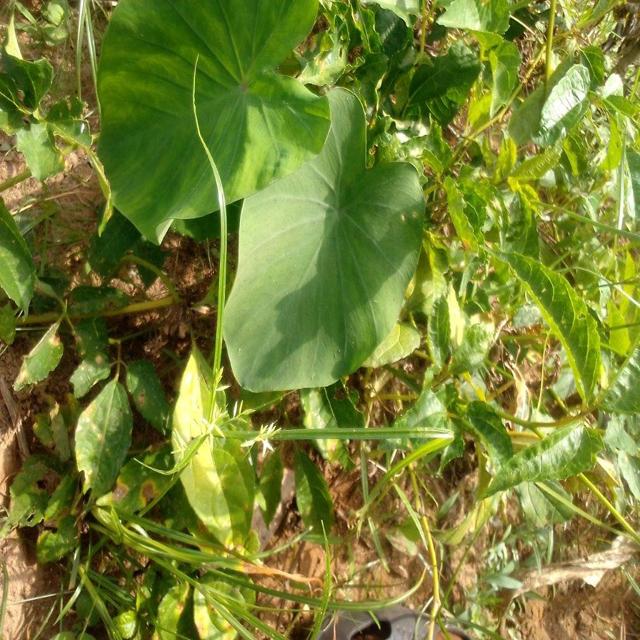
Label: Healthy